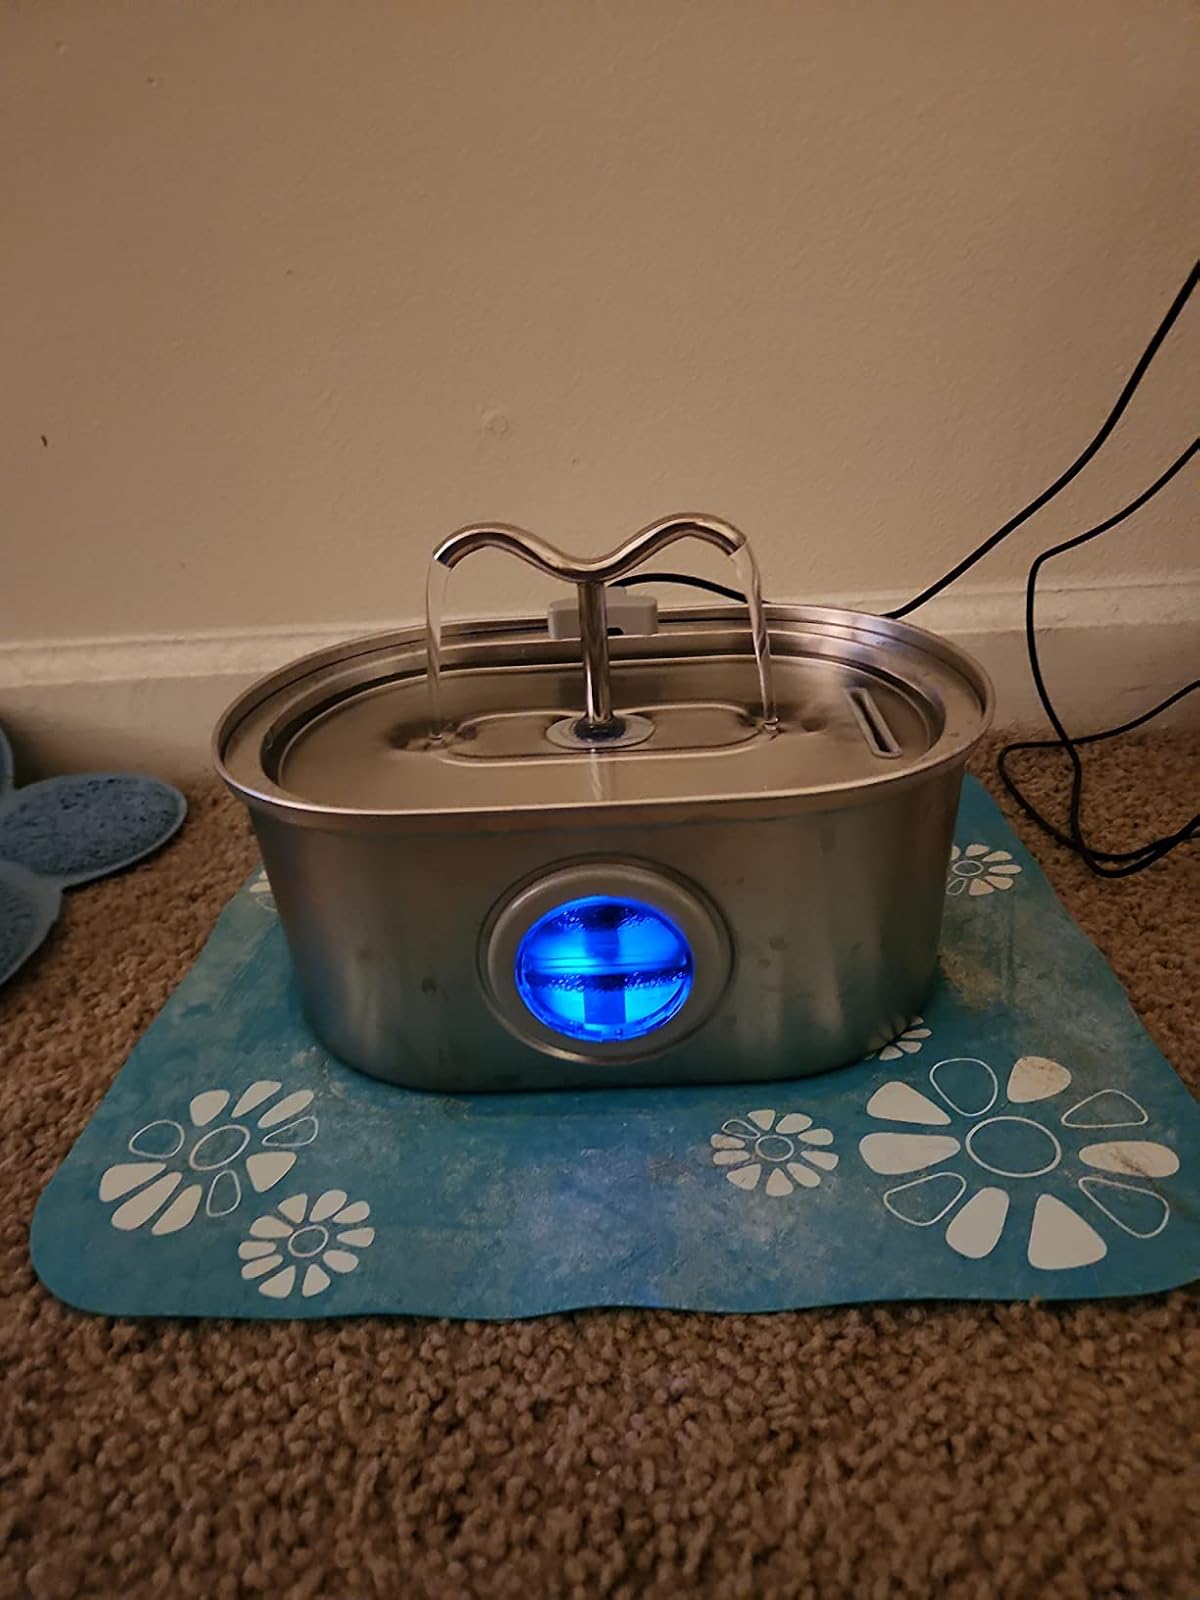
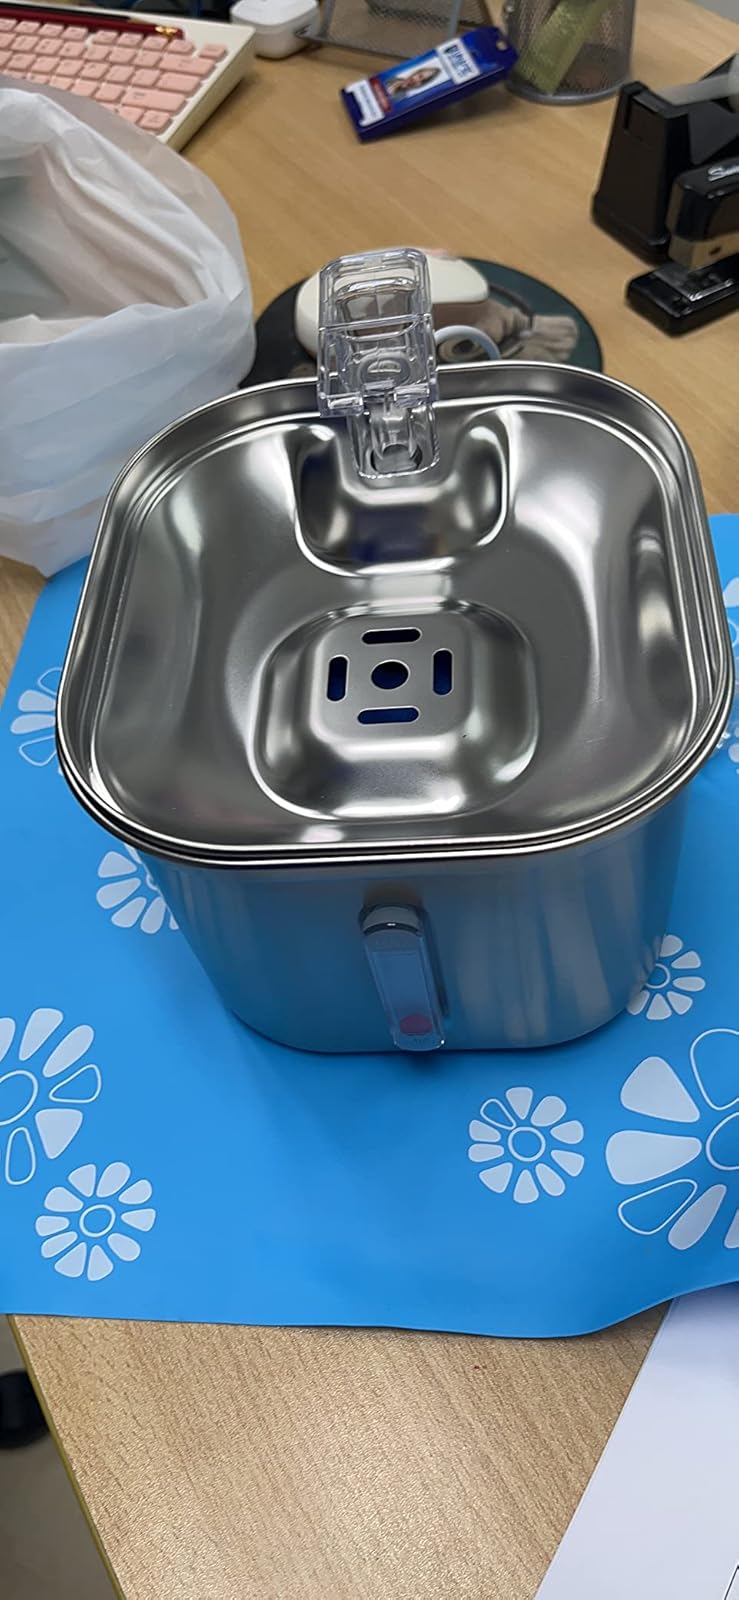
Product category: items_bowl
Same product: no